Gog and Magog

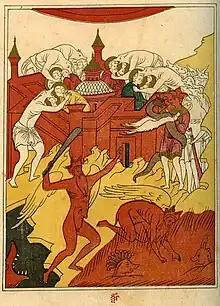
Devil, Gog and Magog attack the Holy City (from a 17th-century Russian manuscript)

The Book of Ezekiel records a series of visions received by the prophet Ezekiel, a priest of Solomon's Temple, who was among the captives during the Babylonian exile. The exile, he tells his fellow captives, is God's punishment on Israel for turning away, but God will restore his people to Jerusalem when they return to him. After this message of reassurance, chapters , the Gog oracle, tell how Gog of Magog and his hordes will threaten the restored Israel but will be destroyed, after which God will establish a new Temple and dwell with his people for a period of lasting peace (chapters 40–48).